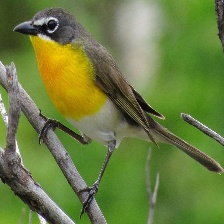
Species: YELLOW BREASTED CHAT
Scientific name: ICTERIA VIRENS